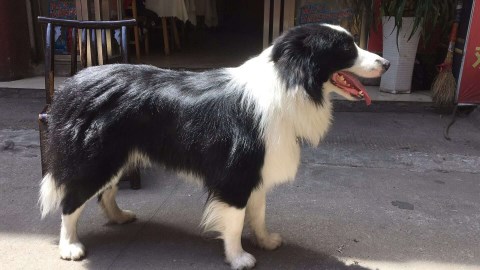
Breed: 2594-n000109-Border_collie